Tuttle-Folsom House

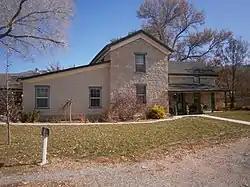

The Tuttle-Folsom House is a historic house in Manti, Utah. It was built in 1850, and later acquired by Luther T. Tuttle, the mayor of Manti who was also " a leading merchant, banker, livestock raiser and